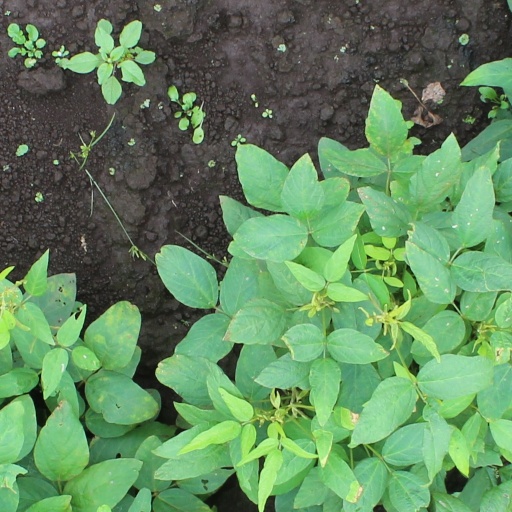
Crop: soybean